John Carter Farmstead

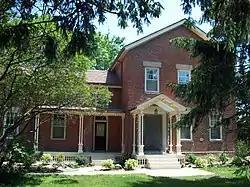
John Carter Farmstead, June 2009

John Carter Farmstead is a historic farmhouse and bank barn located at Youngstown in Niagara County, New York. It consists of a brick dwelling constructed in 1858 in the Italianate style and a brick bank barn, constructed in 1857. The farm ceased operation in 1996.